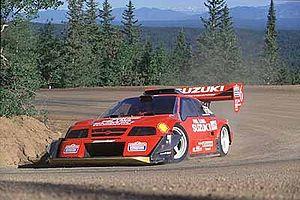
Suzuki Escudo à la course de Pikes Peak
La Suzuki Escudo est une voiture de courses de côte lancée au championnat Pike's Peak de 1995 : elle y restera jusqu'en 2005.